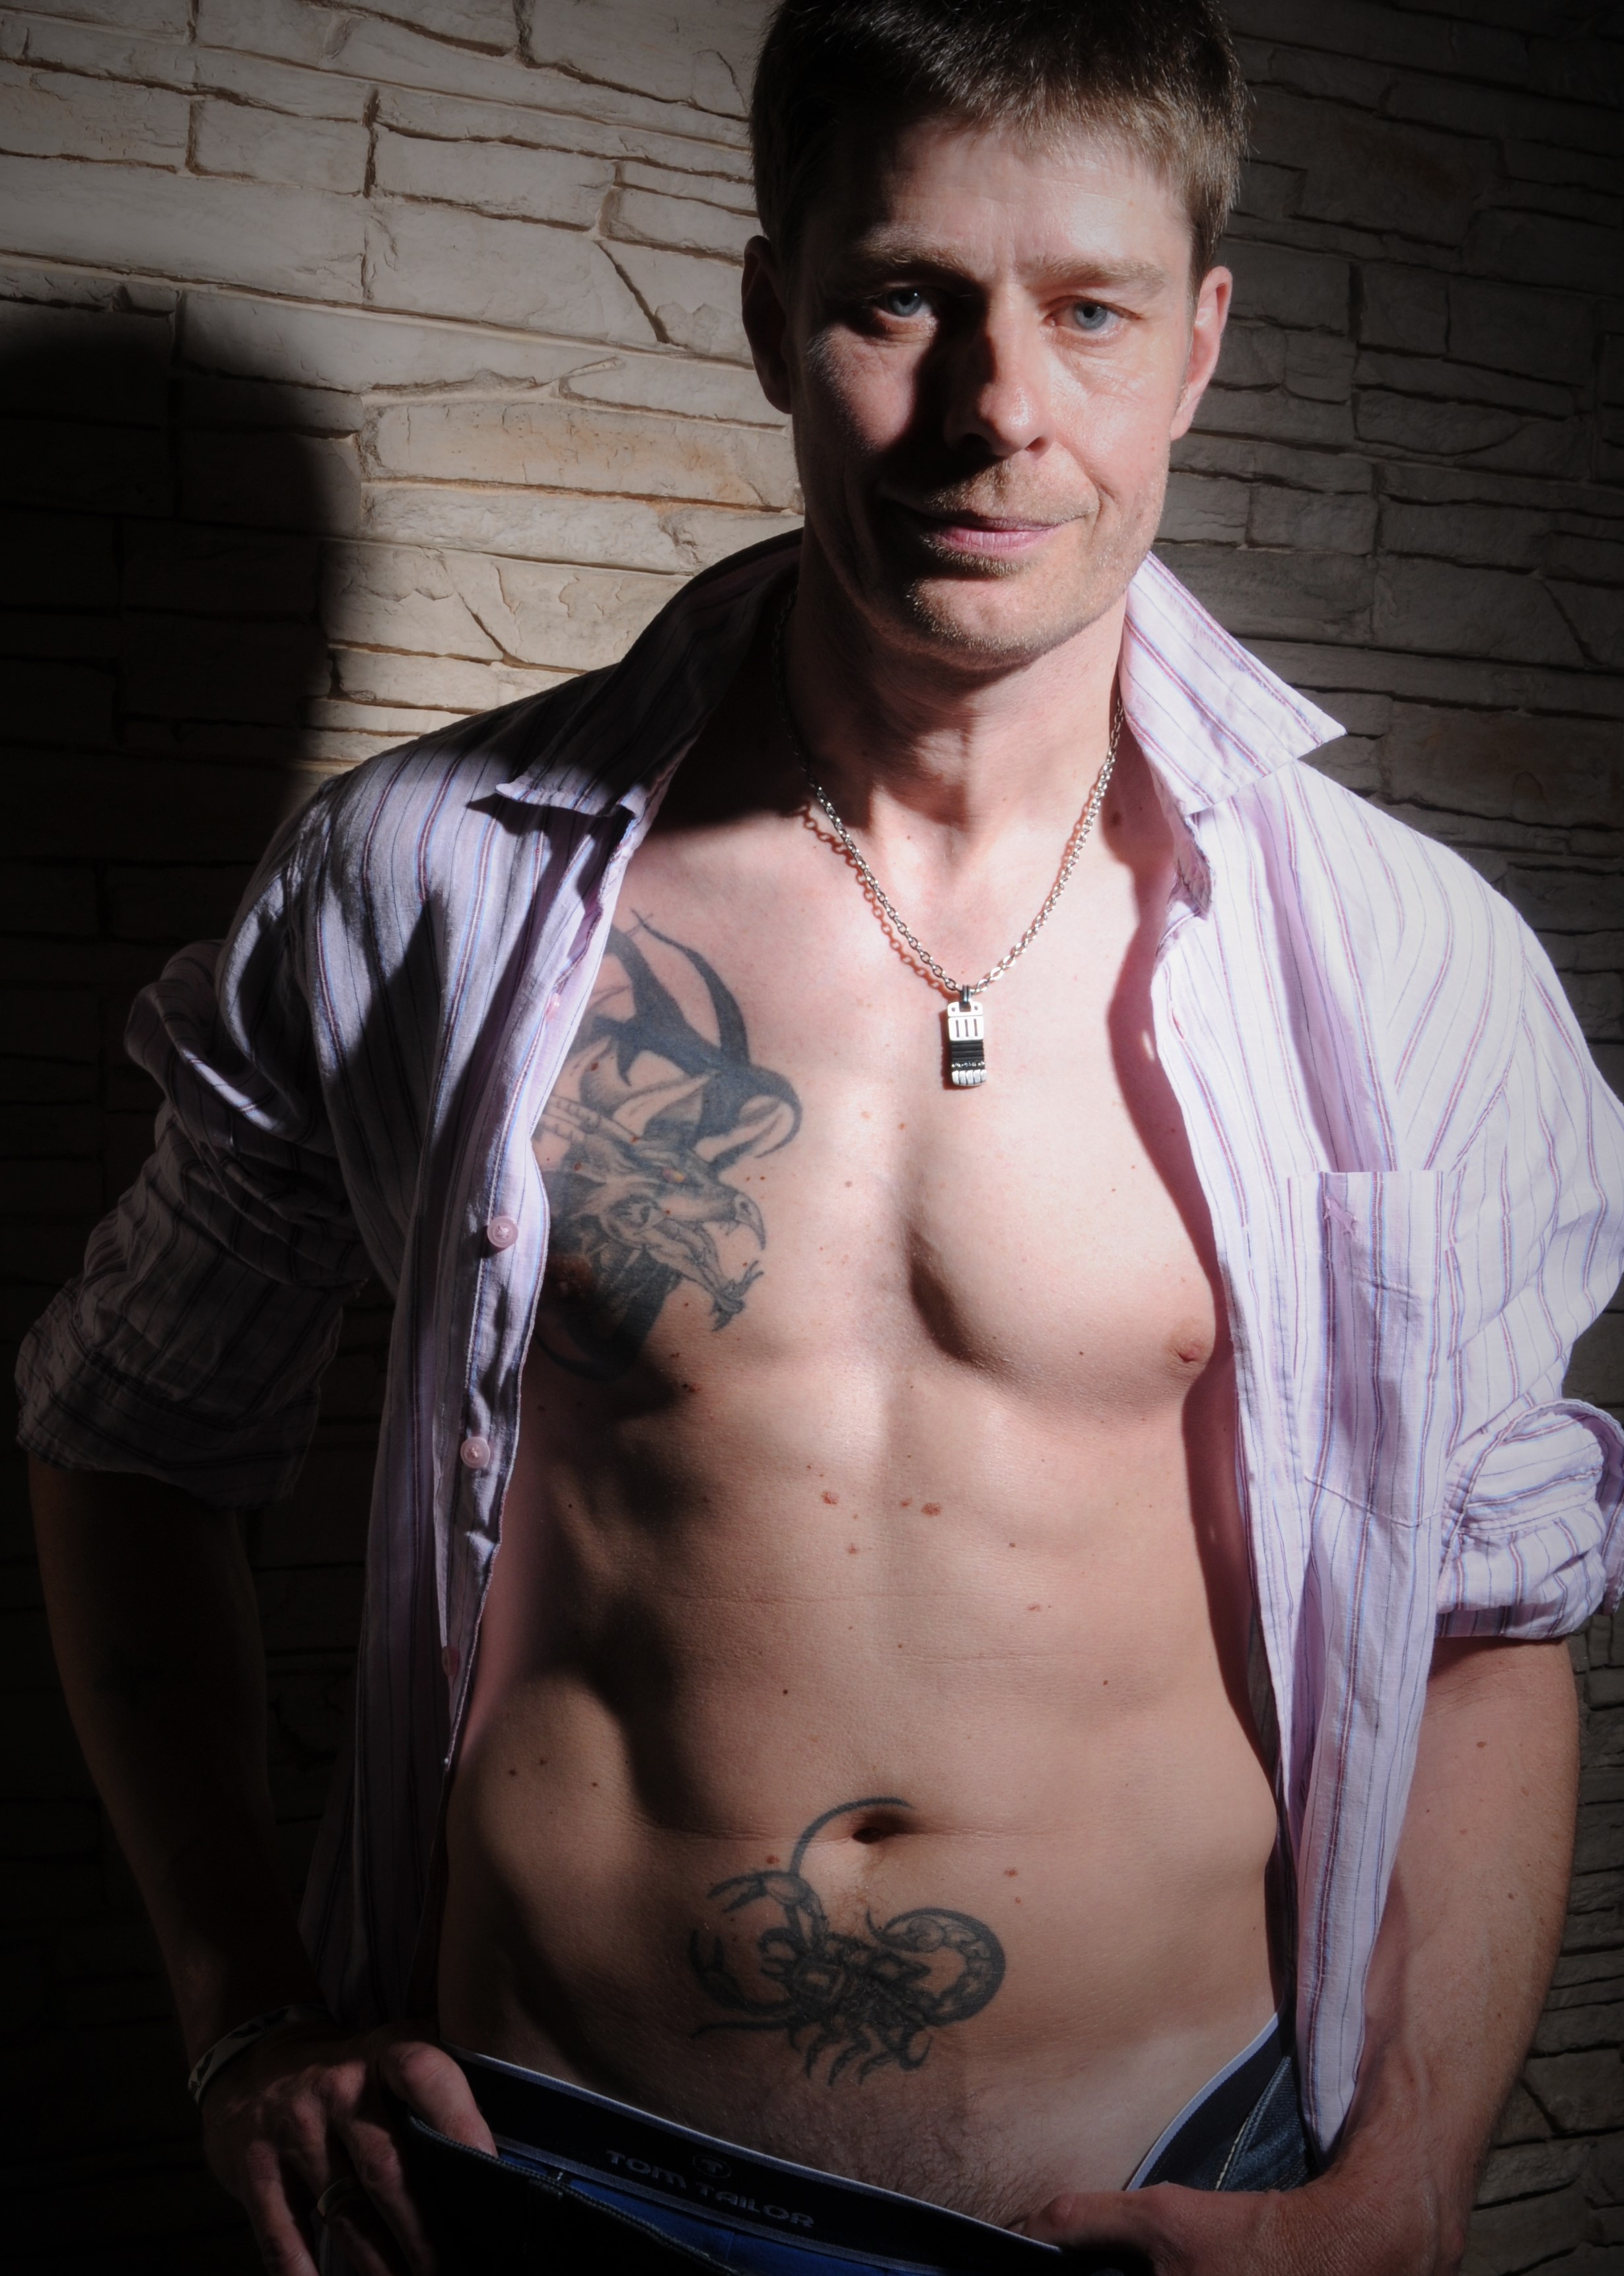
man, tattoos, body, muscles, chest, portrait, barechestedness, tattoo, male, shoulder, muscle, trunk, model, arm, human body, abdomen, neck, flesh, joint, facial hair